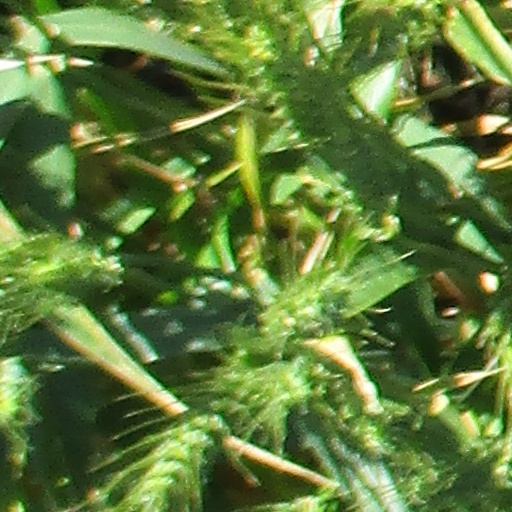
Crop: wheat